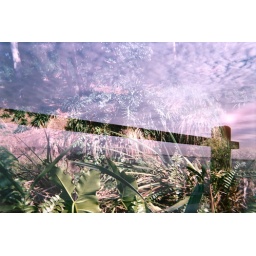
Part of a fence on a vast beach in Northern Germany. And jungle.